Sunglasses

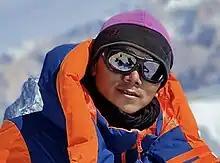
A Sherpa mountain guide on an expedition to K2 (8.611 m), wearing anatomically shaped mountaineering sunglasses

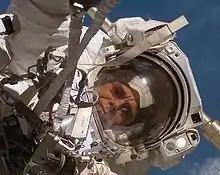
2006: Swedish astronaut Christer Fuglesang wears glasses during a construction mission for the International Space Station.

Like corrective glasses, sunglasses have to meet special requirements when worn for sports. They need shatterproof and impact-resistant lenses; a strap or other fixing is typically used to keep glasses in place during sporting activities, and they have a nose cushion.